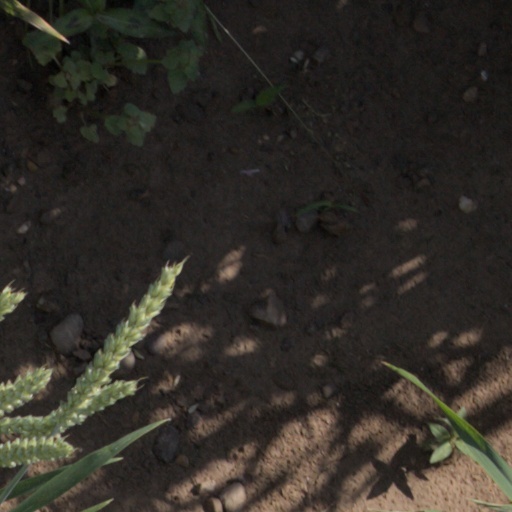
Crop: wheat